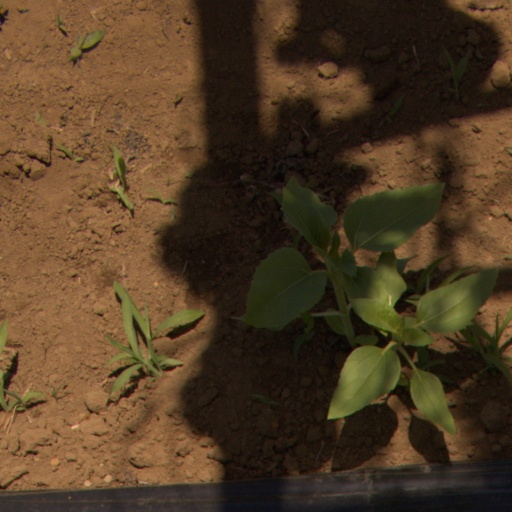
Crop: Jerusalem artichoke